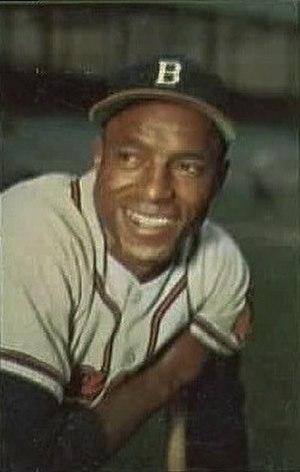
Les Royaux de Montréal étaient une équipe professionnelle de baseball qui a joué à Montréal au Québec de 1897 à 1917 et de 1928 à 1960. Les Royaux ont évolué dans de la Ligue internationale et dans la ligue qui l’a précédée, la Ligue de l’est.